LCD Soundsystem

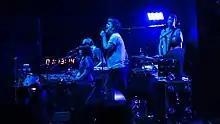
LCD Soundsystem performing at All Points East in 2018

The band's reunion was confirmed on January 4, 2016, when it was announced that it would be headlining the 2016 Coachella Festival. The following day, the band announced that they would be releasing a new studio album in 2016. Murphy, who worked on David Bowie's "Blackstar", stated that Bowie helped convince him to reassemble the band (prior to Bowie's death in January 2016). On February 13, it was reported that LCD Soundsystem had signed with Columbia Records. On March 23, it was announced that the band would also be headlining the 2016 Lollapalooza Festival. The band performed two shows at Webster Hall in East Village, Manhattan on March 27 and 28, marking their first shows in almost five years. The event had a ticket distribution system in the form of a lottery. During the rest of 2016, the band headlined the Outside Lands, Primavera Sound, Austin City Limits, Bonnaroo, LouFest, and Wayhome festivals.